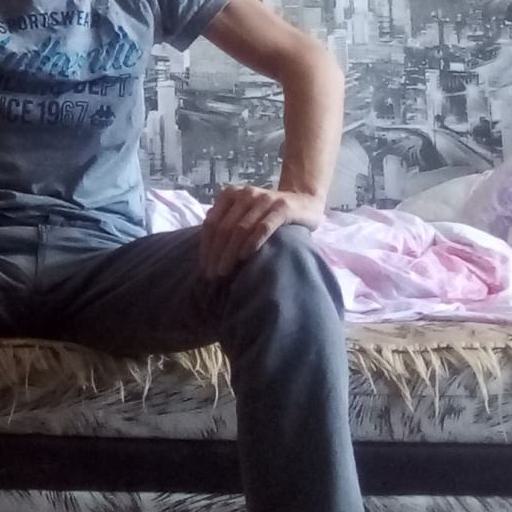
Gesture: no_gesture